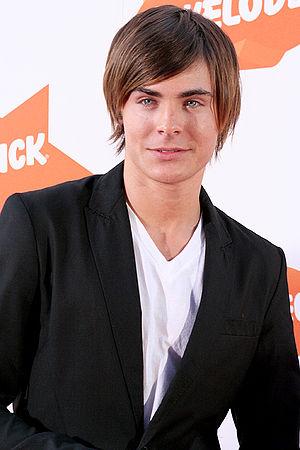
Zachary Efron, dit Zac Efron, est un acteur et producteur de cinéma américain, né le 18 octobre 1987 à San Luis Obispo. Il dirige le studio de production Ninjas Runnin Wild Productions.